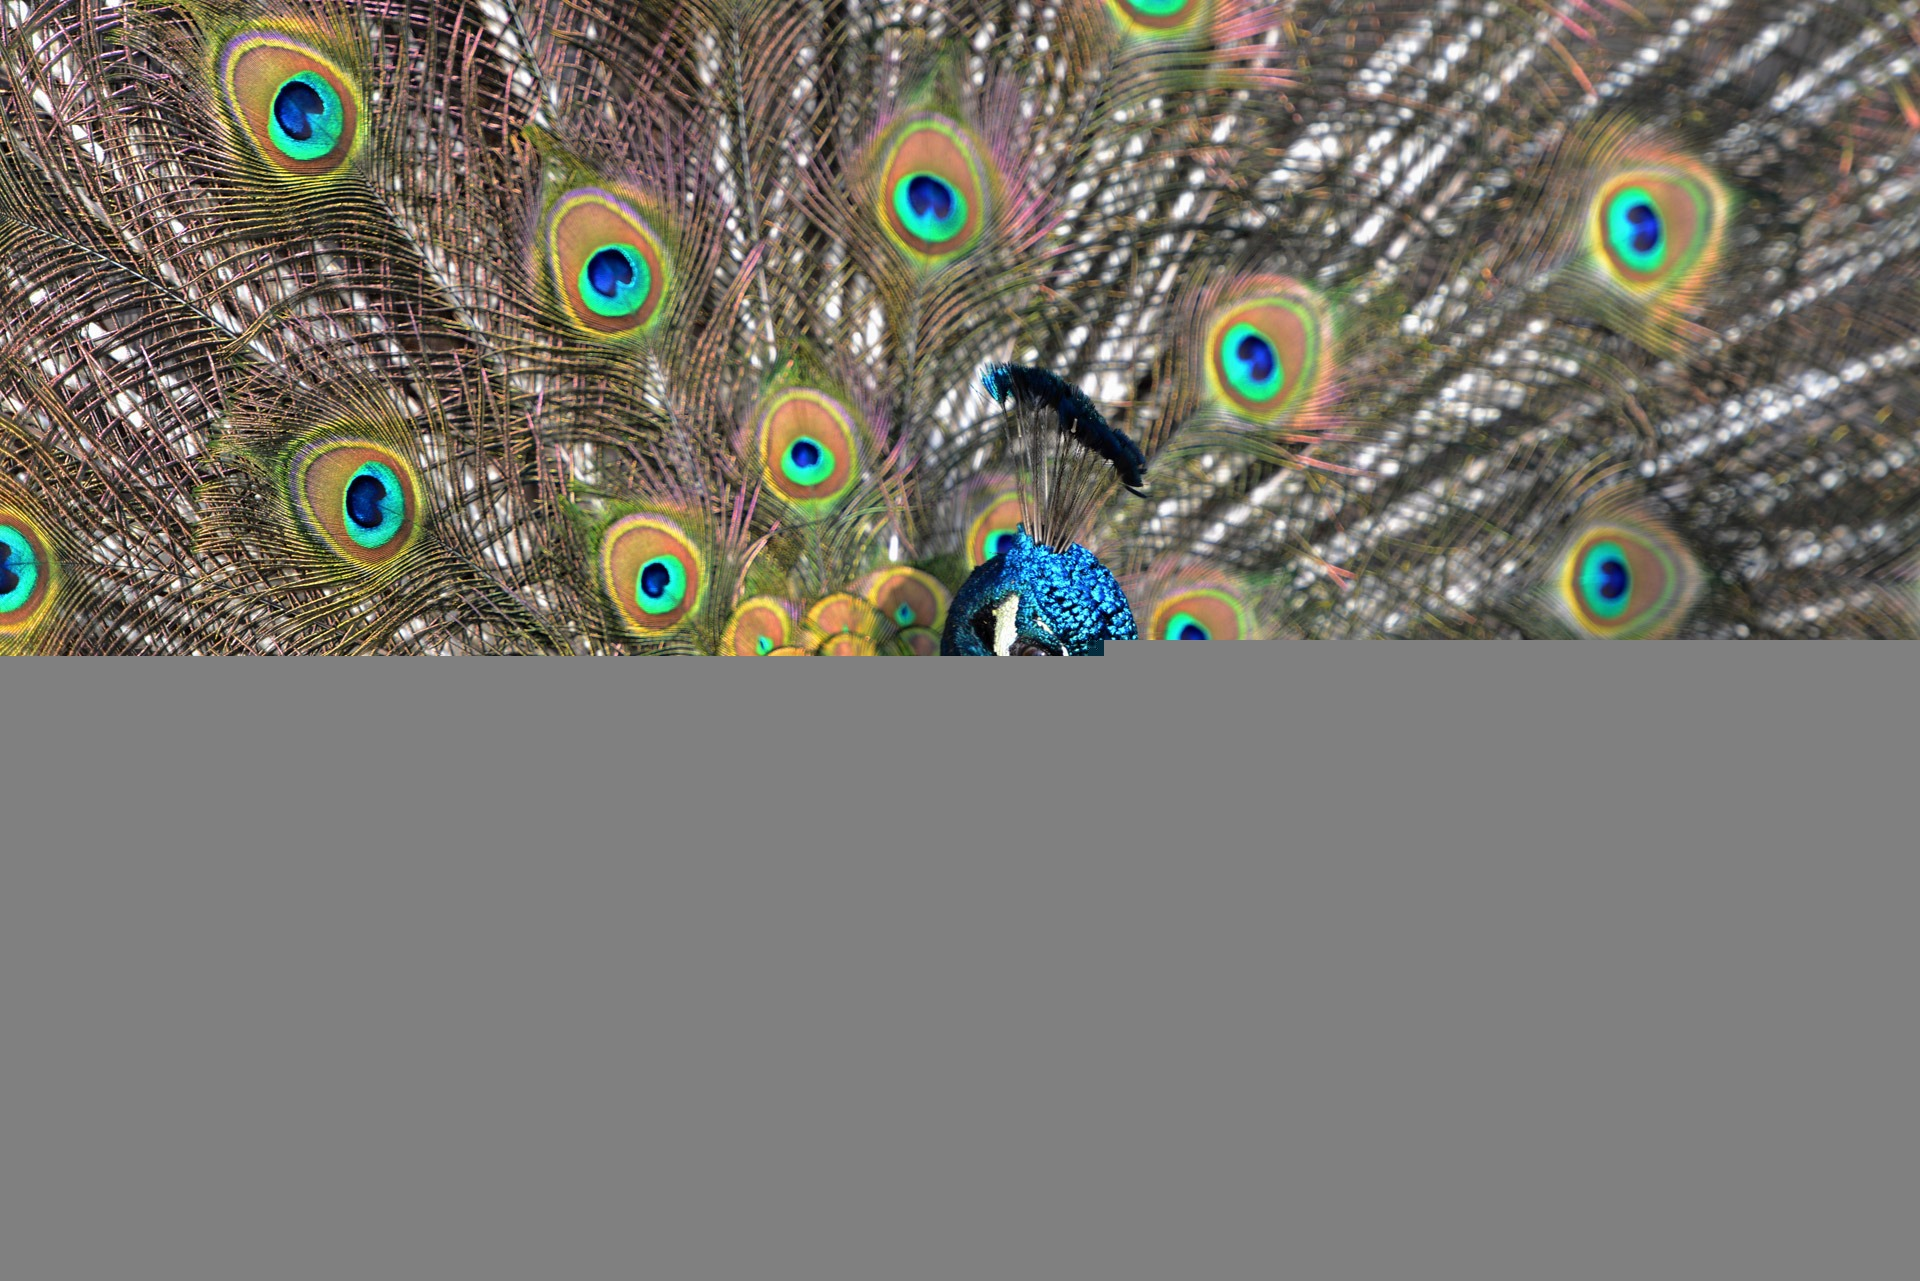
wing, pattern, line, blue, material, peacock, colors, design, feathers, head, symmetry, detail, crowns